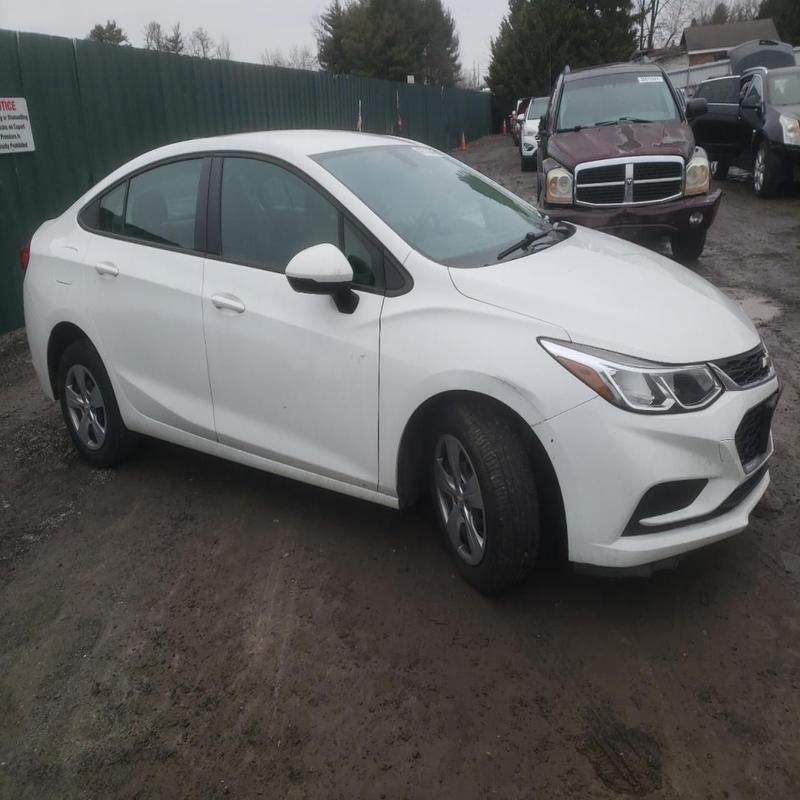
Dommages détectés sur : pare-choc avant, aile avant droite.
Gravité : mineur